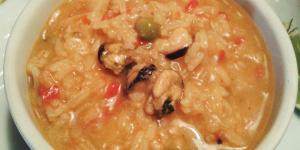
arroz caldoso con marisco congelado